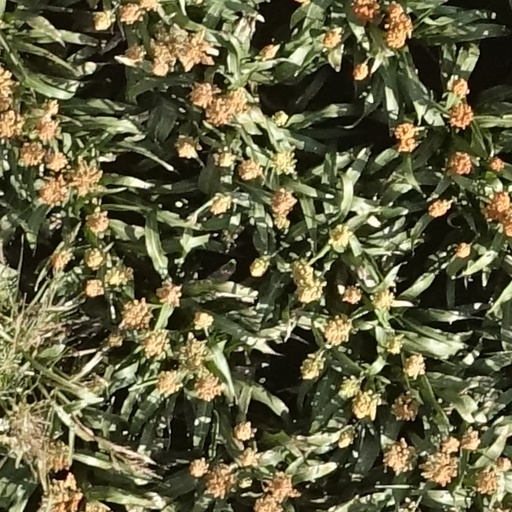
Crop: sorghum